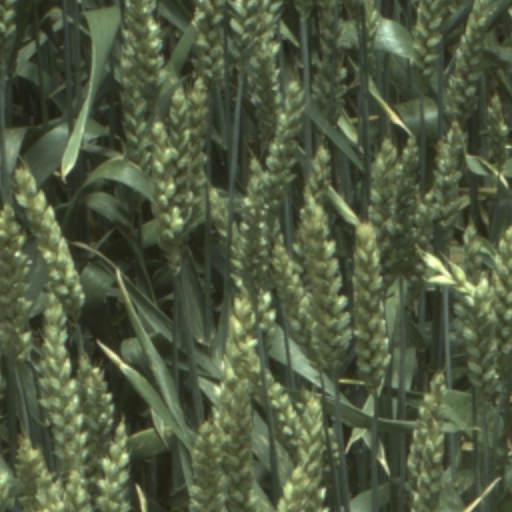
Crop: wheat